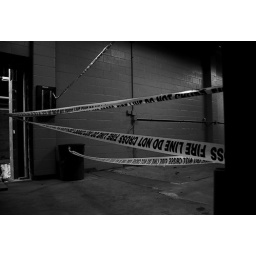
An image made somewhat more interesting buy converting it to black and white in post-processing.